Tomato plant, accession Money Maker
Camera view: bottom (45 deg); turntable rotation: 330 degrees
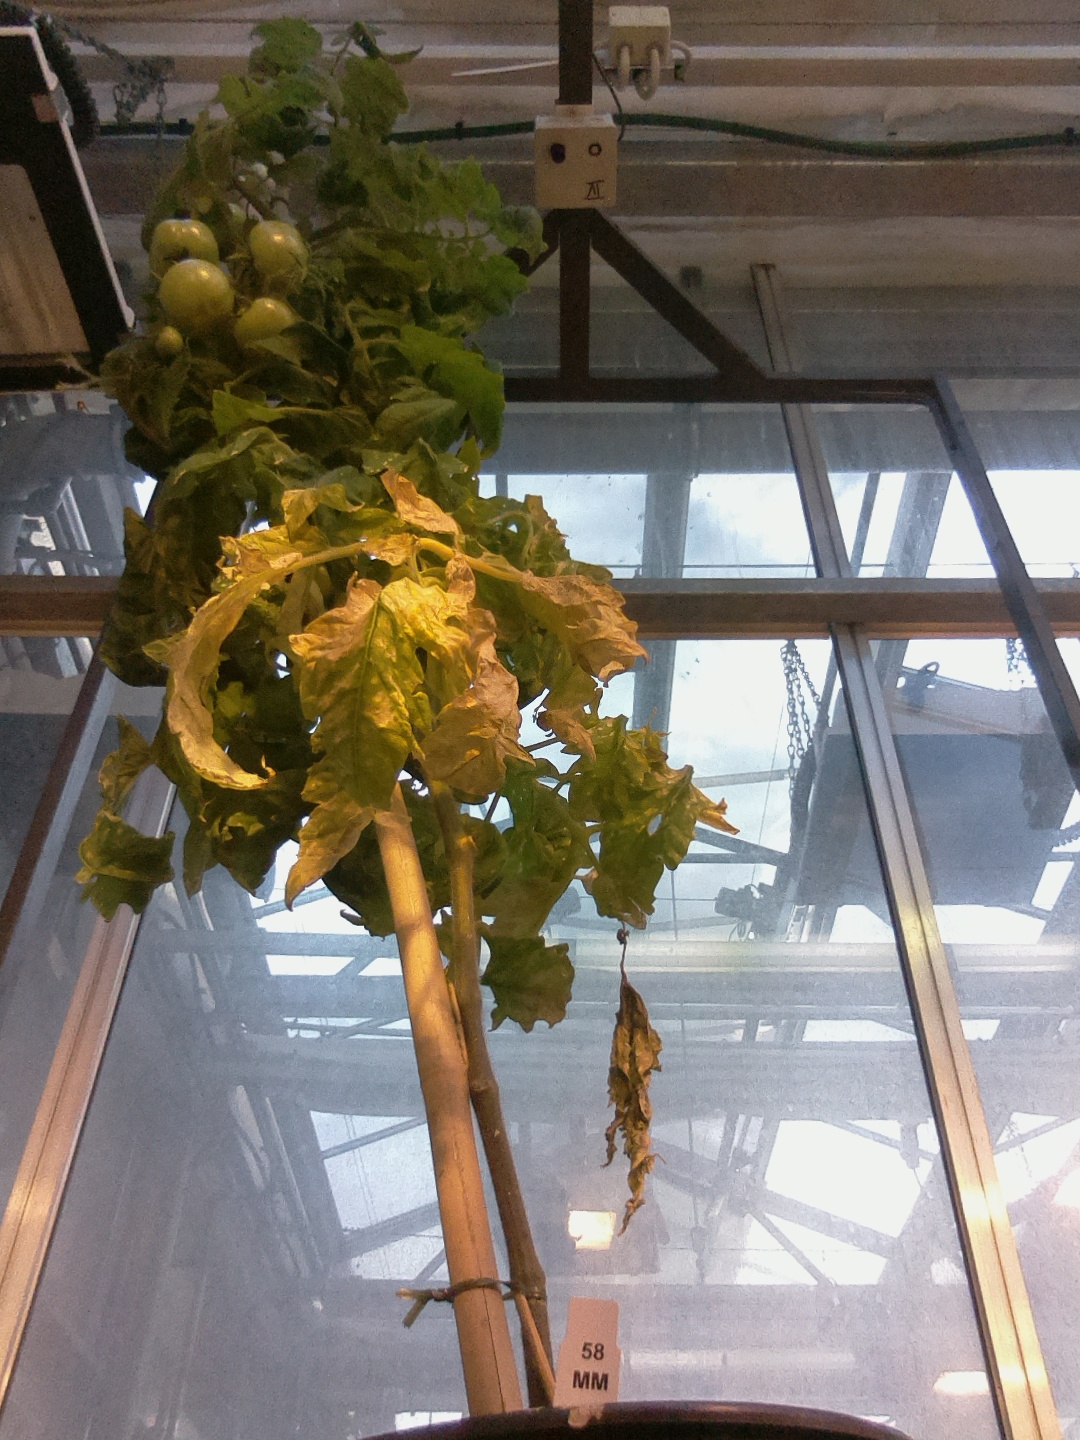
BBCH growth stage 78: 80% -90% of final fruit size